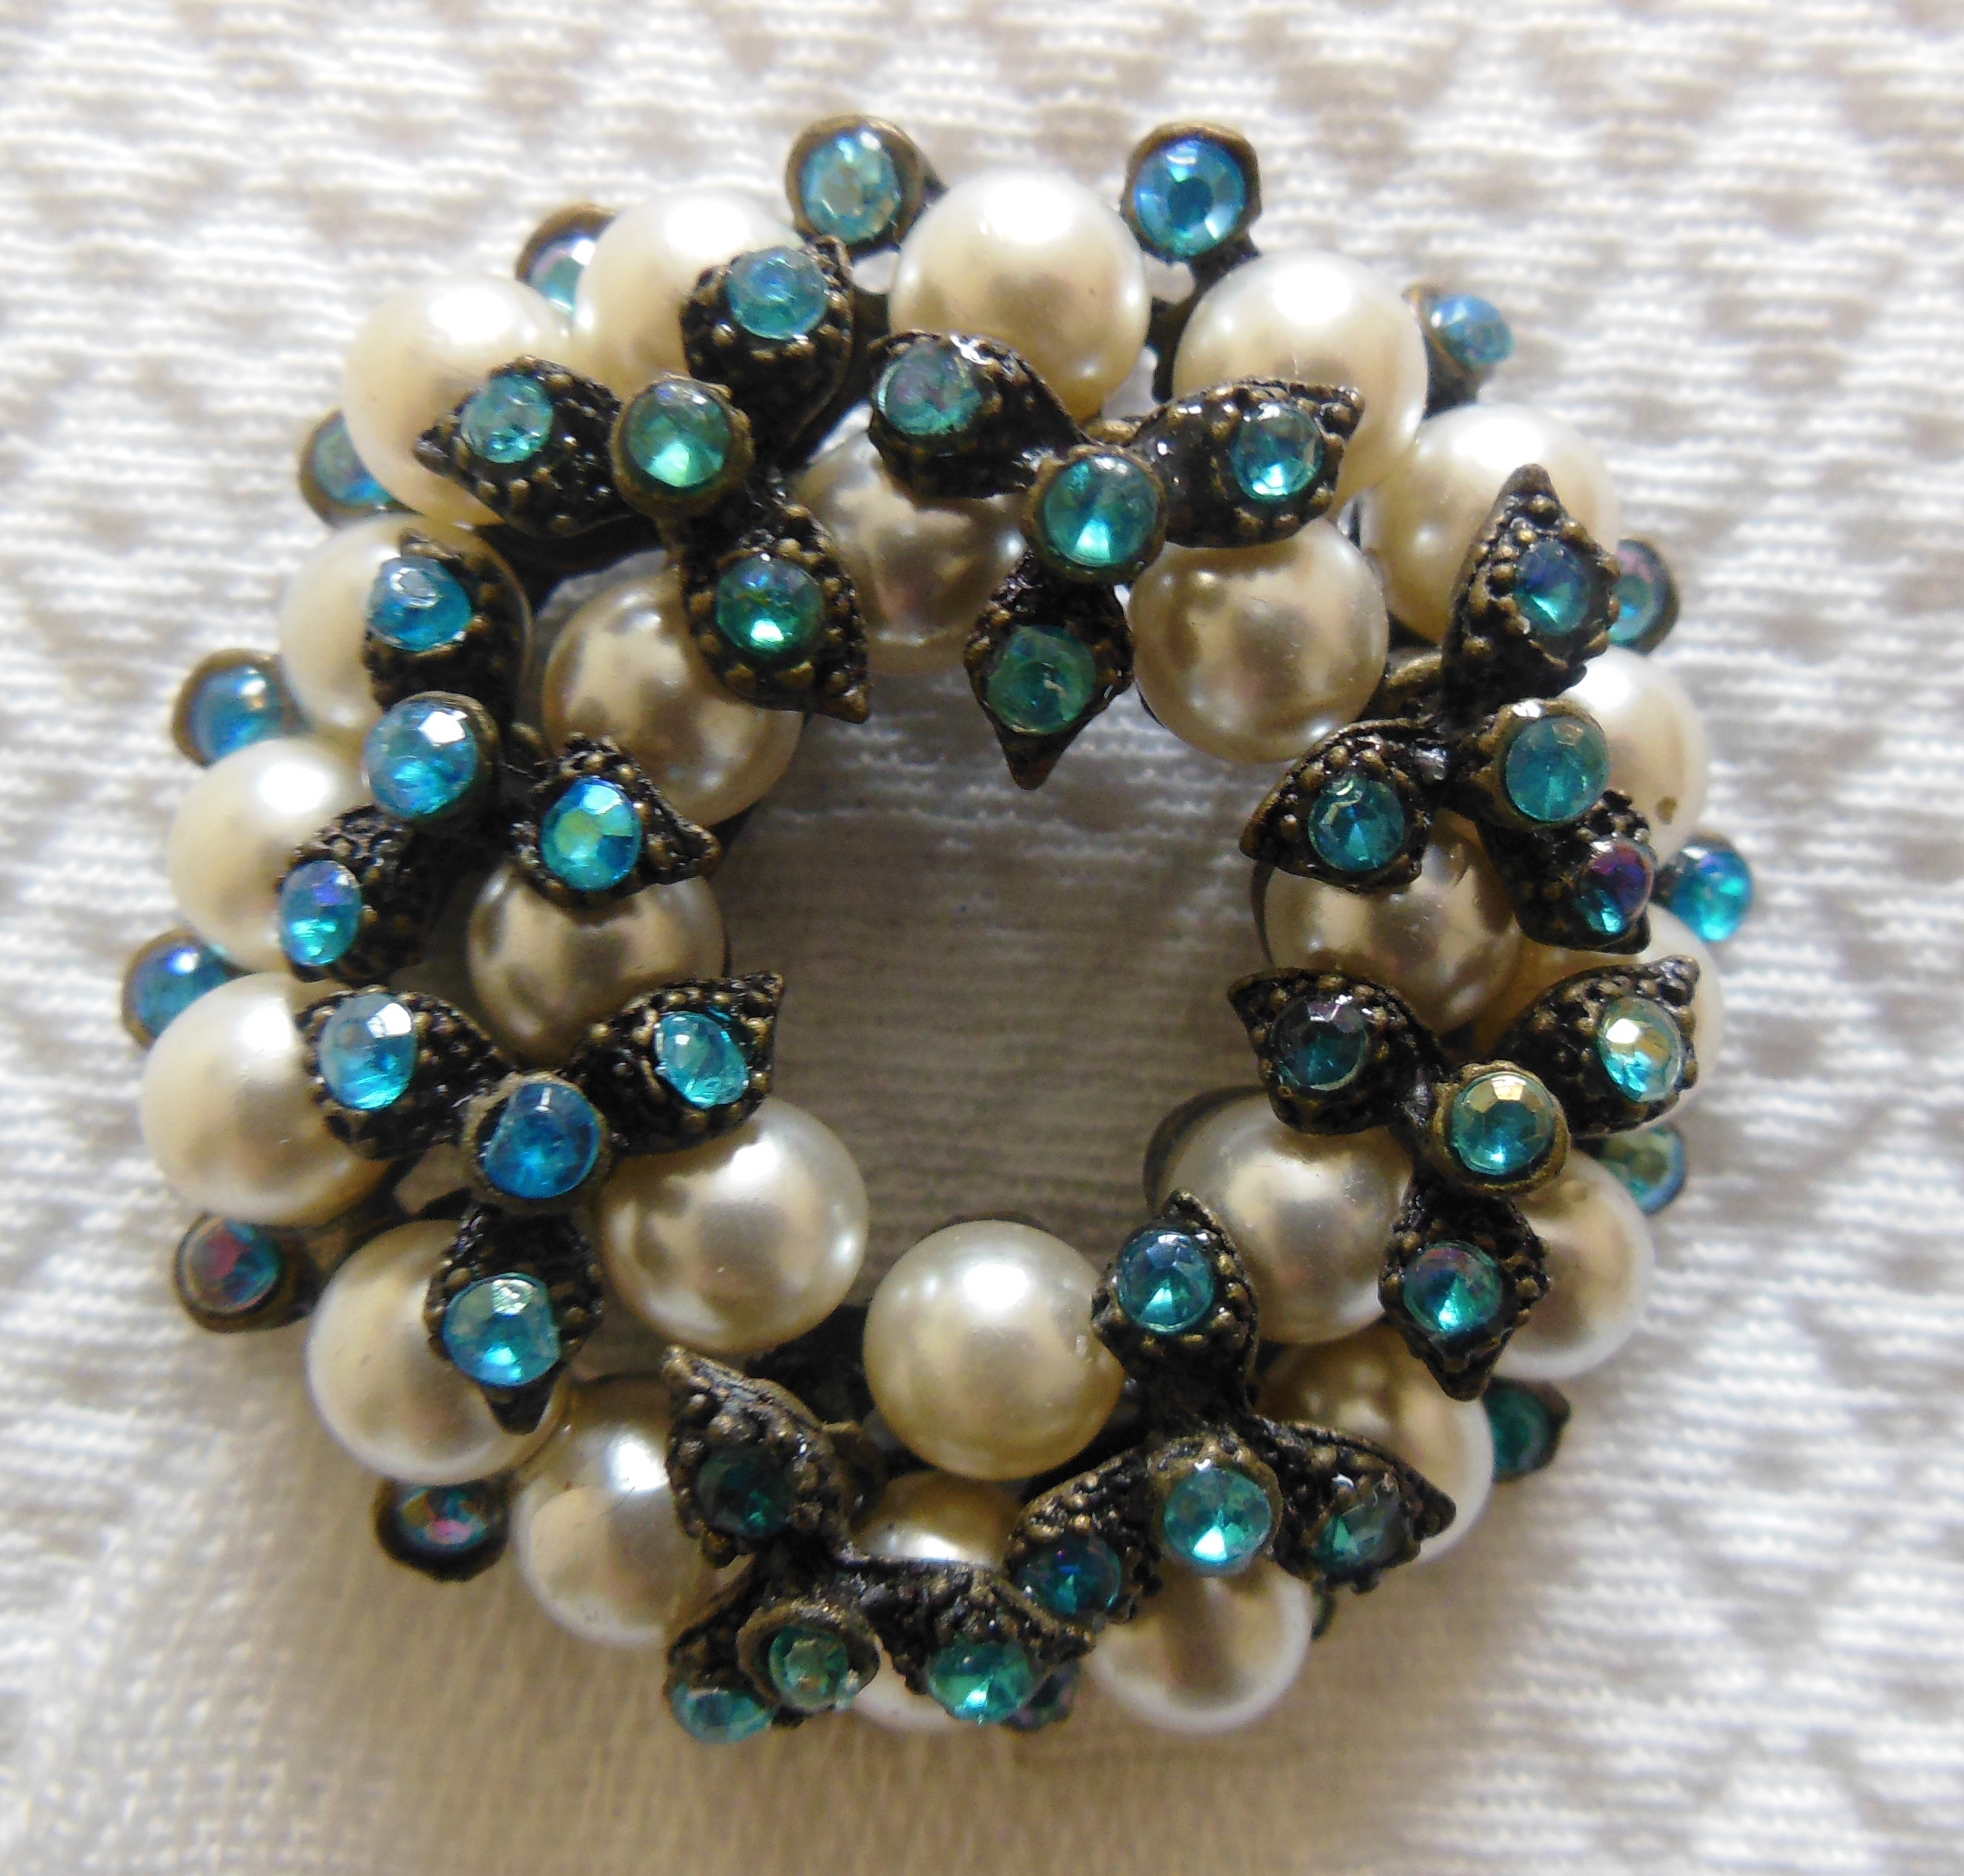
bead, bracelet, jewellery, art, beauty, pearl, gemstone, lustre, brooch, jewelry making, fashion accessory